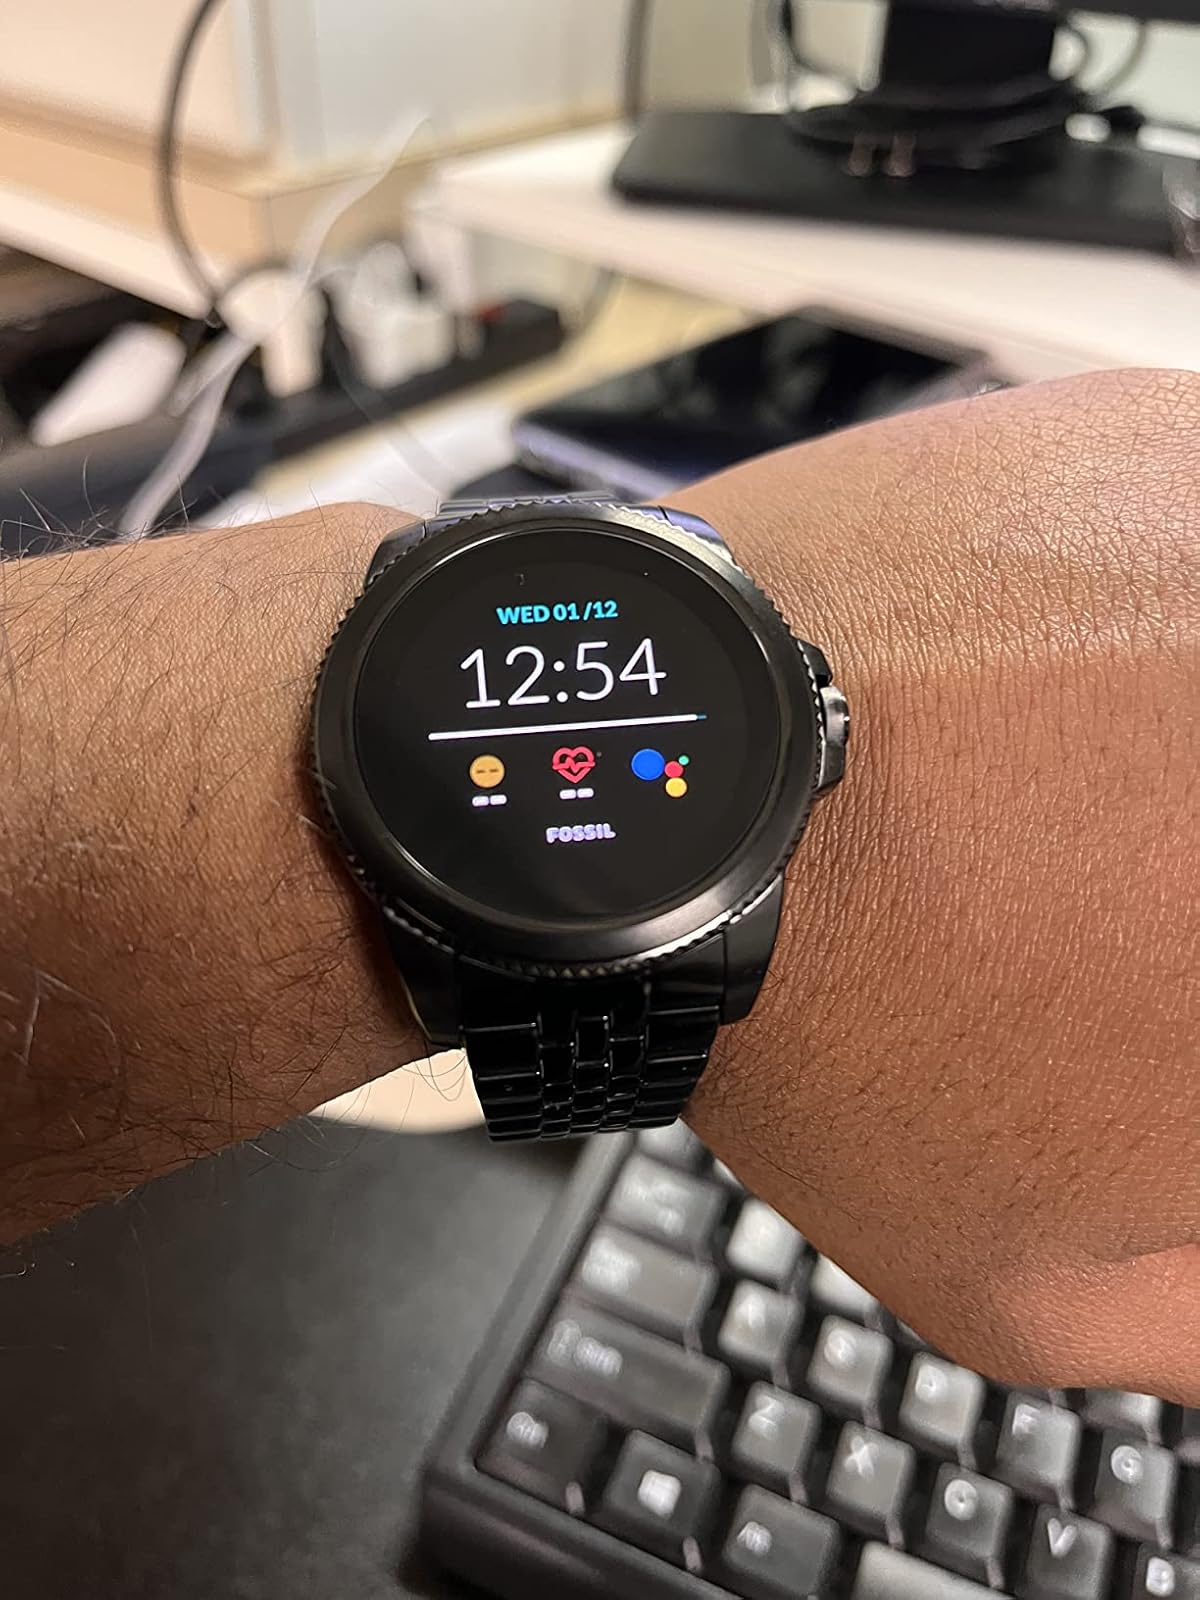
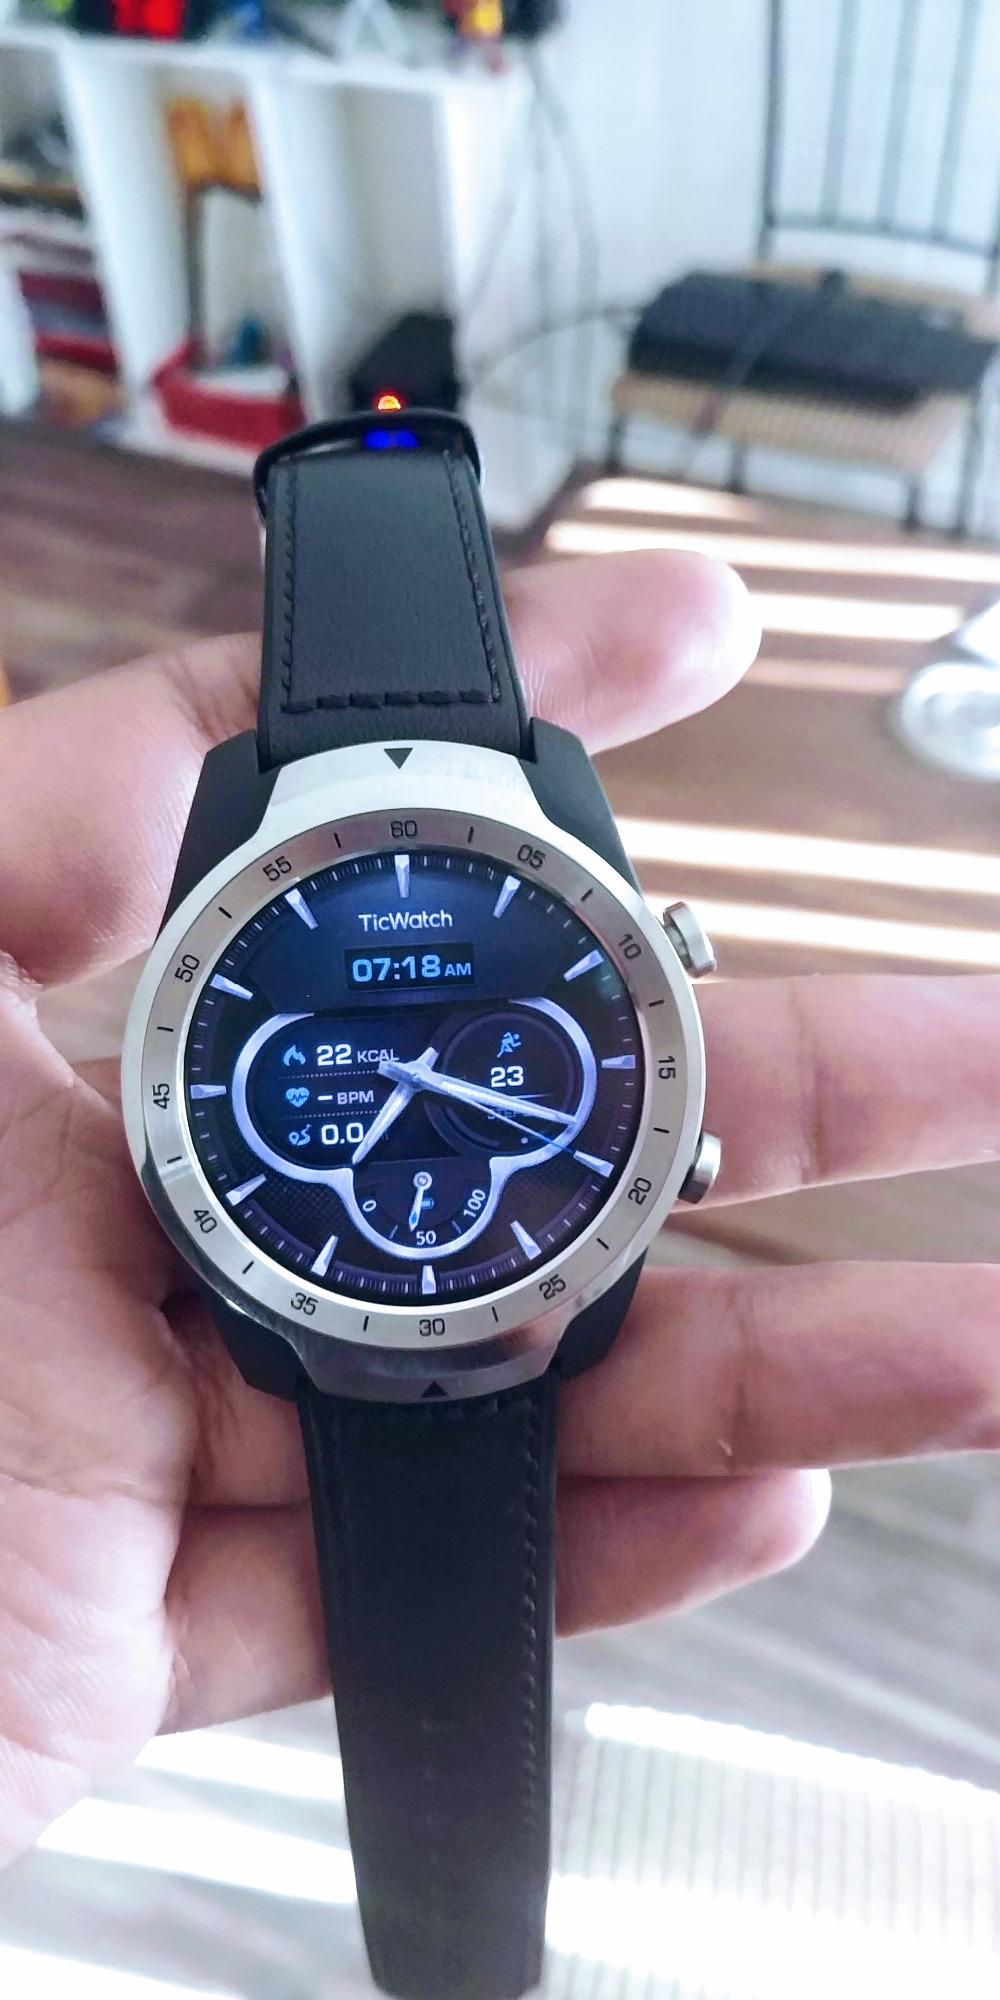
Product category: smartwatch
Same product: no